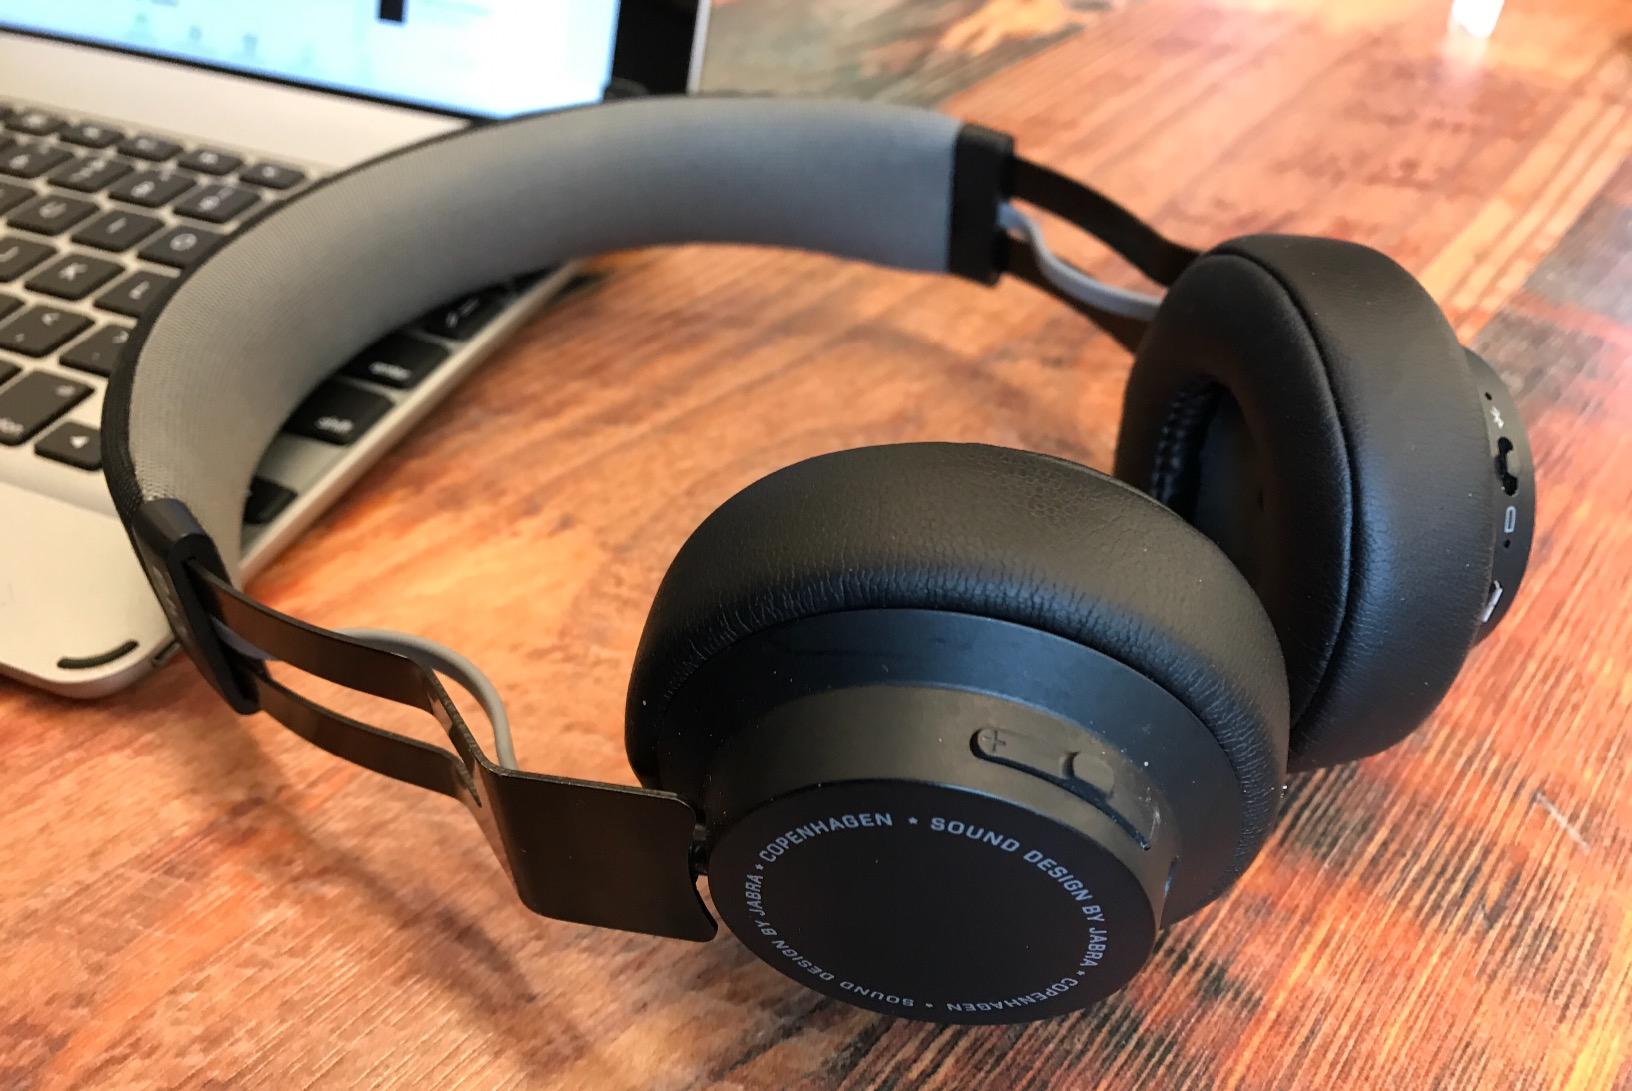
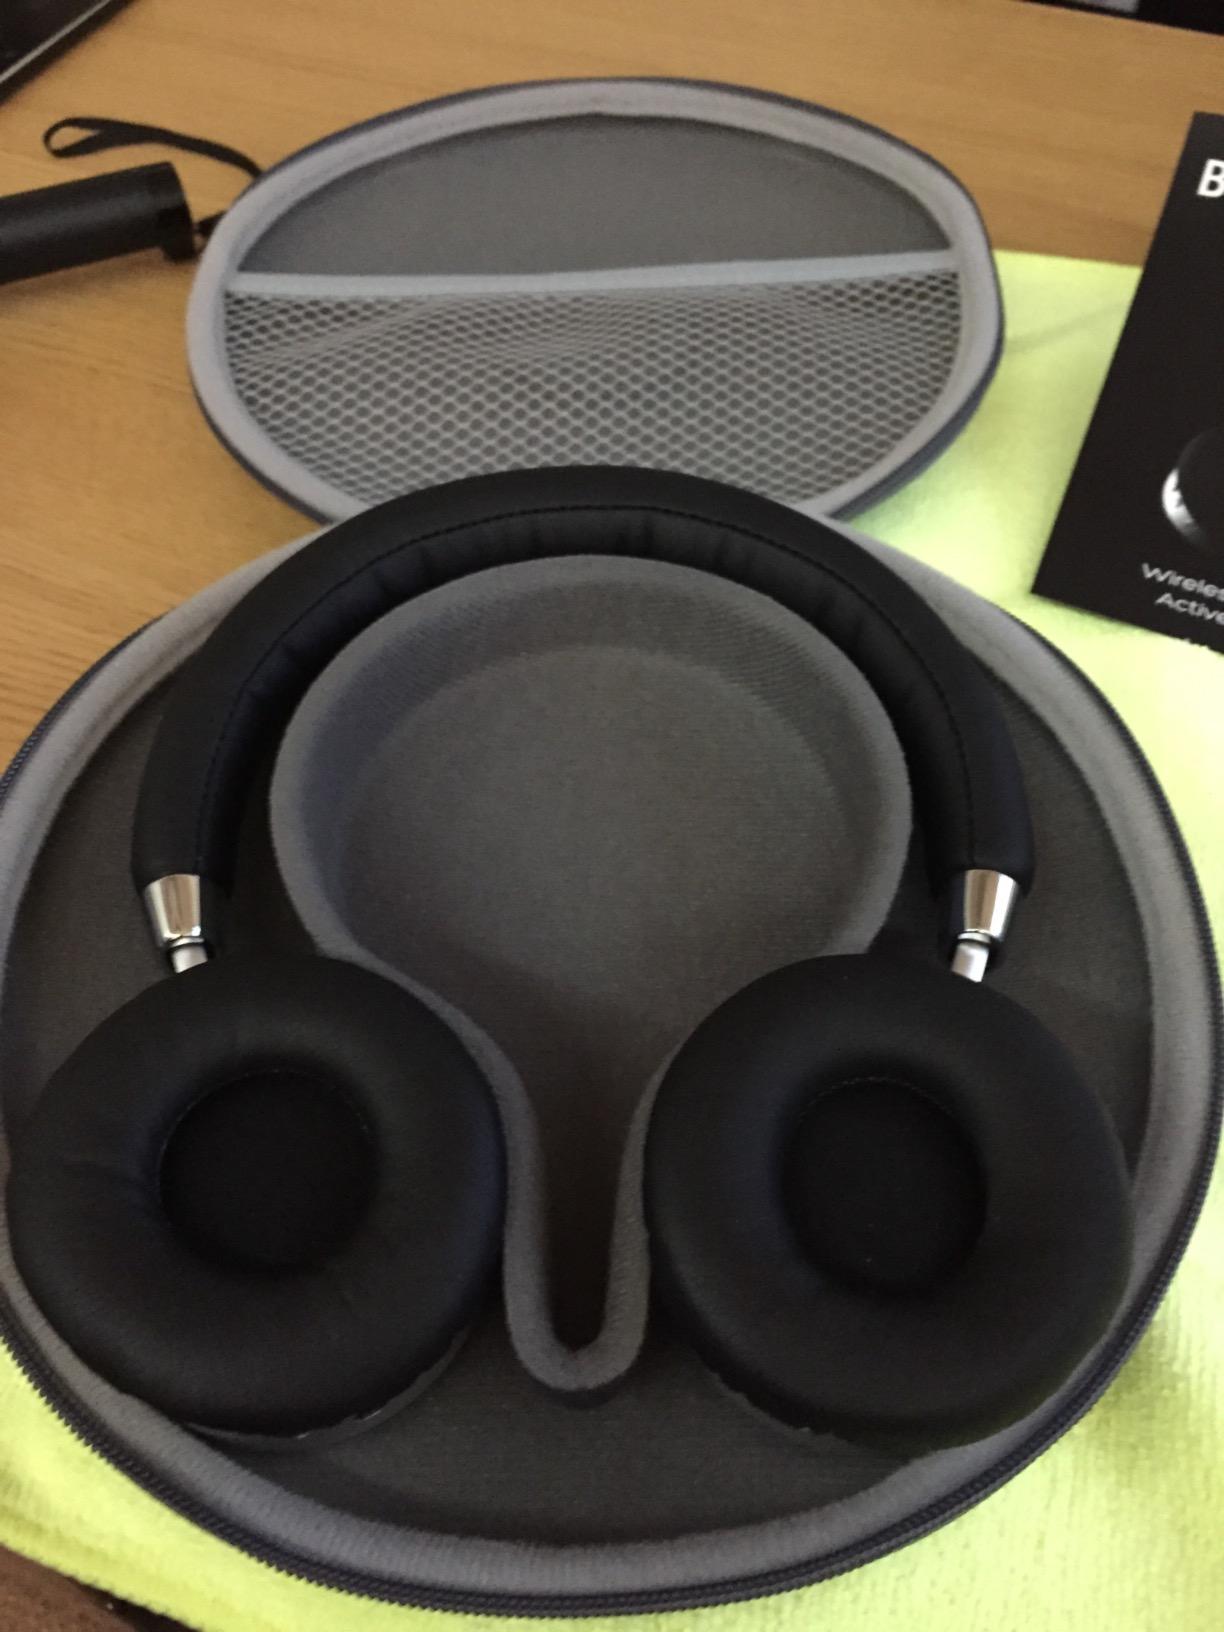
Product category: headphones
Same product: no